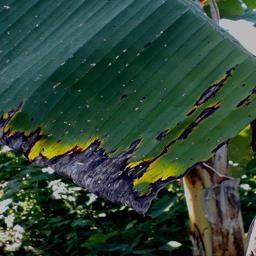
Label: BLACK SIGATOKA